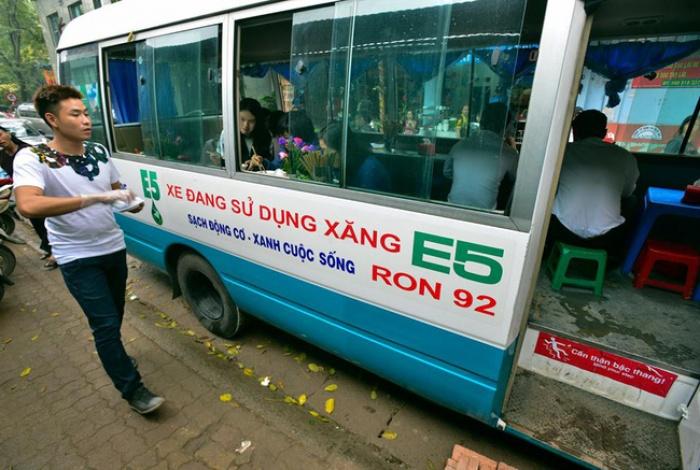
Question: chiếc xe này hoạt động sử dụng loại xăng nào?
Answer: xăng e5